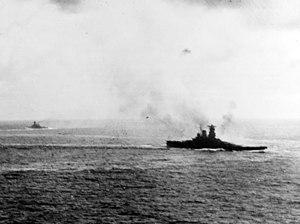
La bataille du golfe de Leyte est une opération militaire majeure de la guerre du Pacifique. Elle a lieu au début de la reconquête des Philippines, lors du débarquement des troupes américaines du général Douglas MacArthur sur l'île de Leyte, au centre de l'archipel philippin. Cette opération est considérée comme la plus grande bataille navale de l'histoire, opposant deux flottes américaines déplaçant plus d'un million trois cent seize mille tonnes, à quatre forces japonaises, déplaçant près de sept cent mille tonnes.
Takeo Kurita, né le 28 avril 1889 et mort le 19 décembre 1977, est un vice-amiral de la Marine impériale japonaise qui a exercé plusieurs commandements importants au cours de la guerre du Pacifique. Il a commandé notamment, fin octobre 1944, une puissante Force, cinq cuirassés, dont les deux cuirassés géants Musashi et Yamato, et dix croiseurs lourds, au cours des batailles de la mer de Sibuyan et au large de Samar, les deux dans le cadre de la grande Bataille du golfe de Leyte à l'est des Philippines, où sa décision de ne pas pousser un avantage indéniable a contribué à la défaite japonaise, décision qui n'a finalement jamais été expliquée.